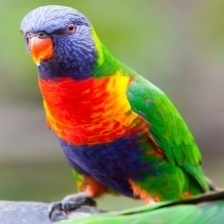
Species: RAINBOW LORIKEET
Scientific name: TRICHOGLOSSUS MOLUCCANUS
ImageNet parent category: lorikeet